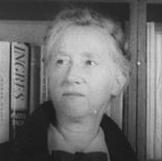
Age: 60